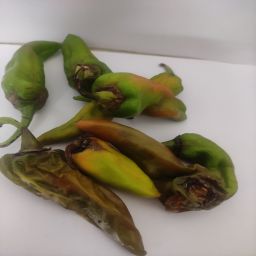
Crop: New Mexico Green Chile
Quality: Damaged